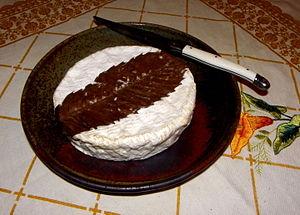
Une Feuille de Dreux, fromage français au lait de vache fabriqué en Eure-et-Loir. La croûte contient par tradition une feuille de châtaignier.
Le Drouais est une région naturelle de France située au nord de l'Eure-et-Loir, s'étendant dans une moindre mesure dans les Yvelines. Ouvert aux influences de la Normandie, de la Beauce et de l'Île-de-France, il constitue une zone de transition au même titre que son voisin de l'ouest, le Thymerais. Historiquement, le Drouais fait partie de l'Île-de-France, tandis que Nogent-le-Roi et Maintenon font partie de l'Orléanais. Il constitua rapidement une terre stratégique dans les conflits opposant les rois de France aux ducs de Normandie. Aujourd'hui, il s'agit toujours d'un territoire fortement lié à la région parisienne, en particulier au département limitrophe des Yvelines : une partie des communes qui le composent se situe dans l'aire urbaine de Paris.
La Feuille de Dreux est un fromage français historiquement originaire de la région naturelle du Drouais, au nord de l'Eure-et-Loir. Aujourd'hui, la dénomination est devenue une marque commerciale exploitée par la société anonyme Fromagerie d'Orval, une entreprise de la petite industrie laitière installée dans la commune d'Orval dans le Cher.